Aegean Sea tanker oil spill

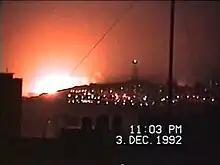
Tower of Hercules in the light of the flames of the "Aegean Sea" oil tanker

Clean-up crews were immediately sent to the disaster site, both on and offshore. Oil booms were placed around the spill in order to contain the oil. The booms collected around 5,000 cubic meters of an oil/water mixture. On shore, 1,200 cubic meters of contaminated sand and debris were treated for oil. Since only the bow of "Aegean Sea" had sunk, pumps were placed in the stern that pumped out the remaining oil.